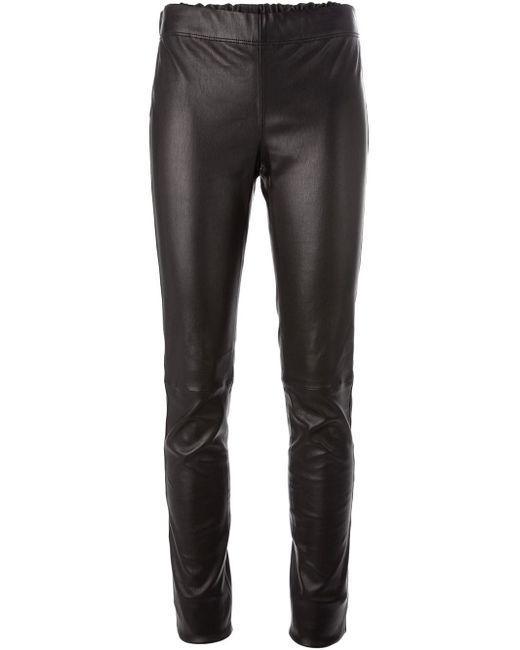
Einfarbige schwarze Lederhose mit elastischem Bund